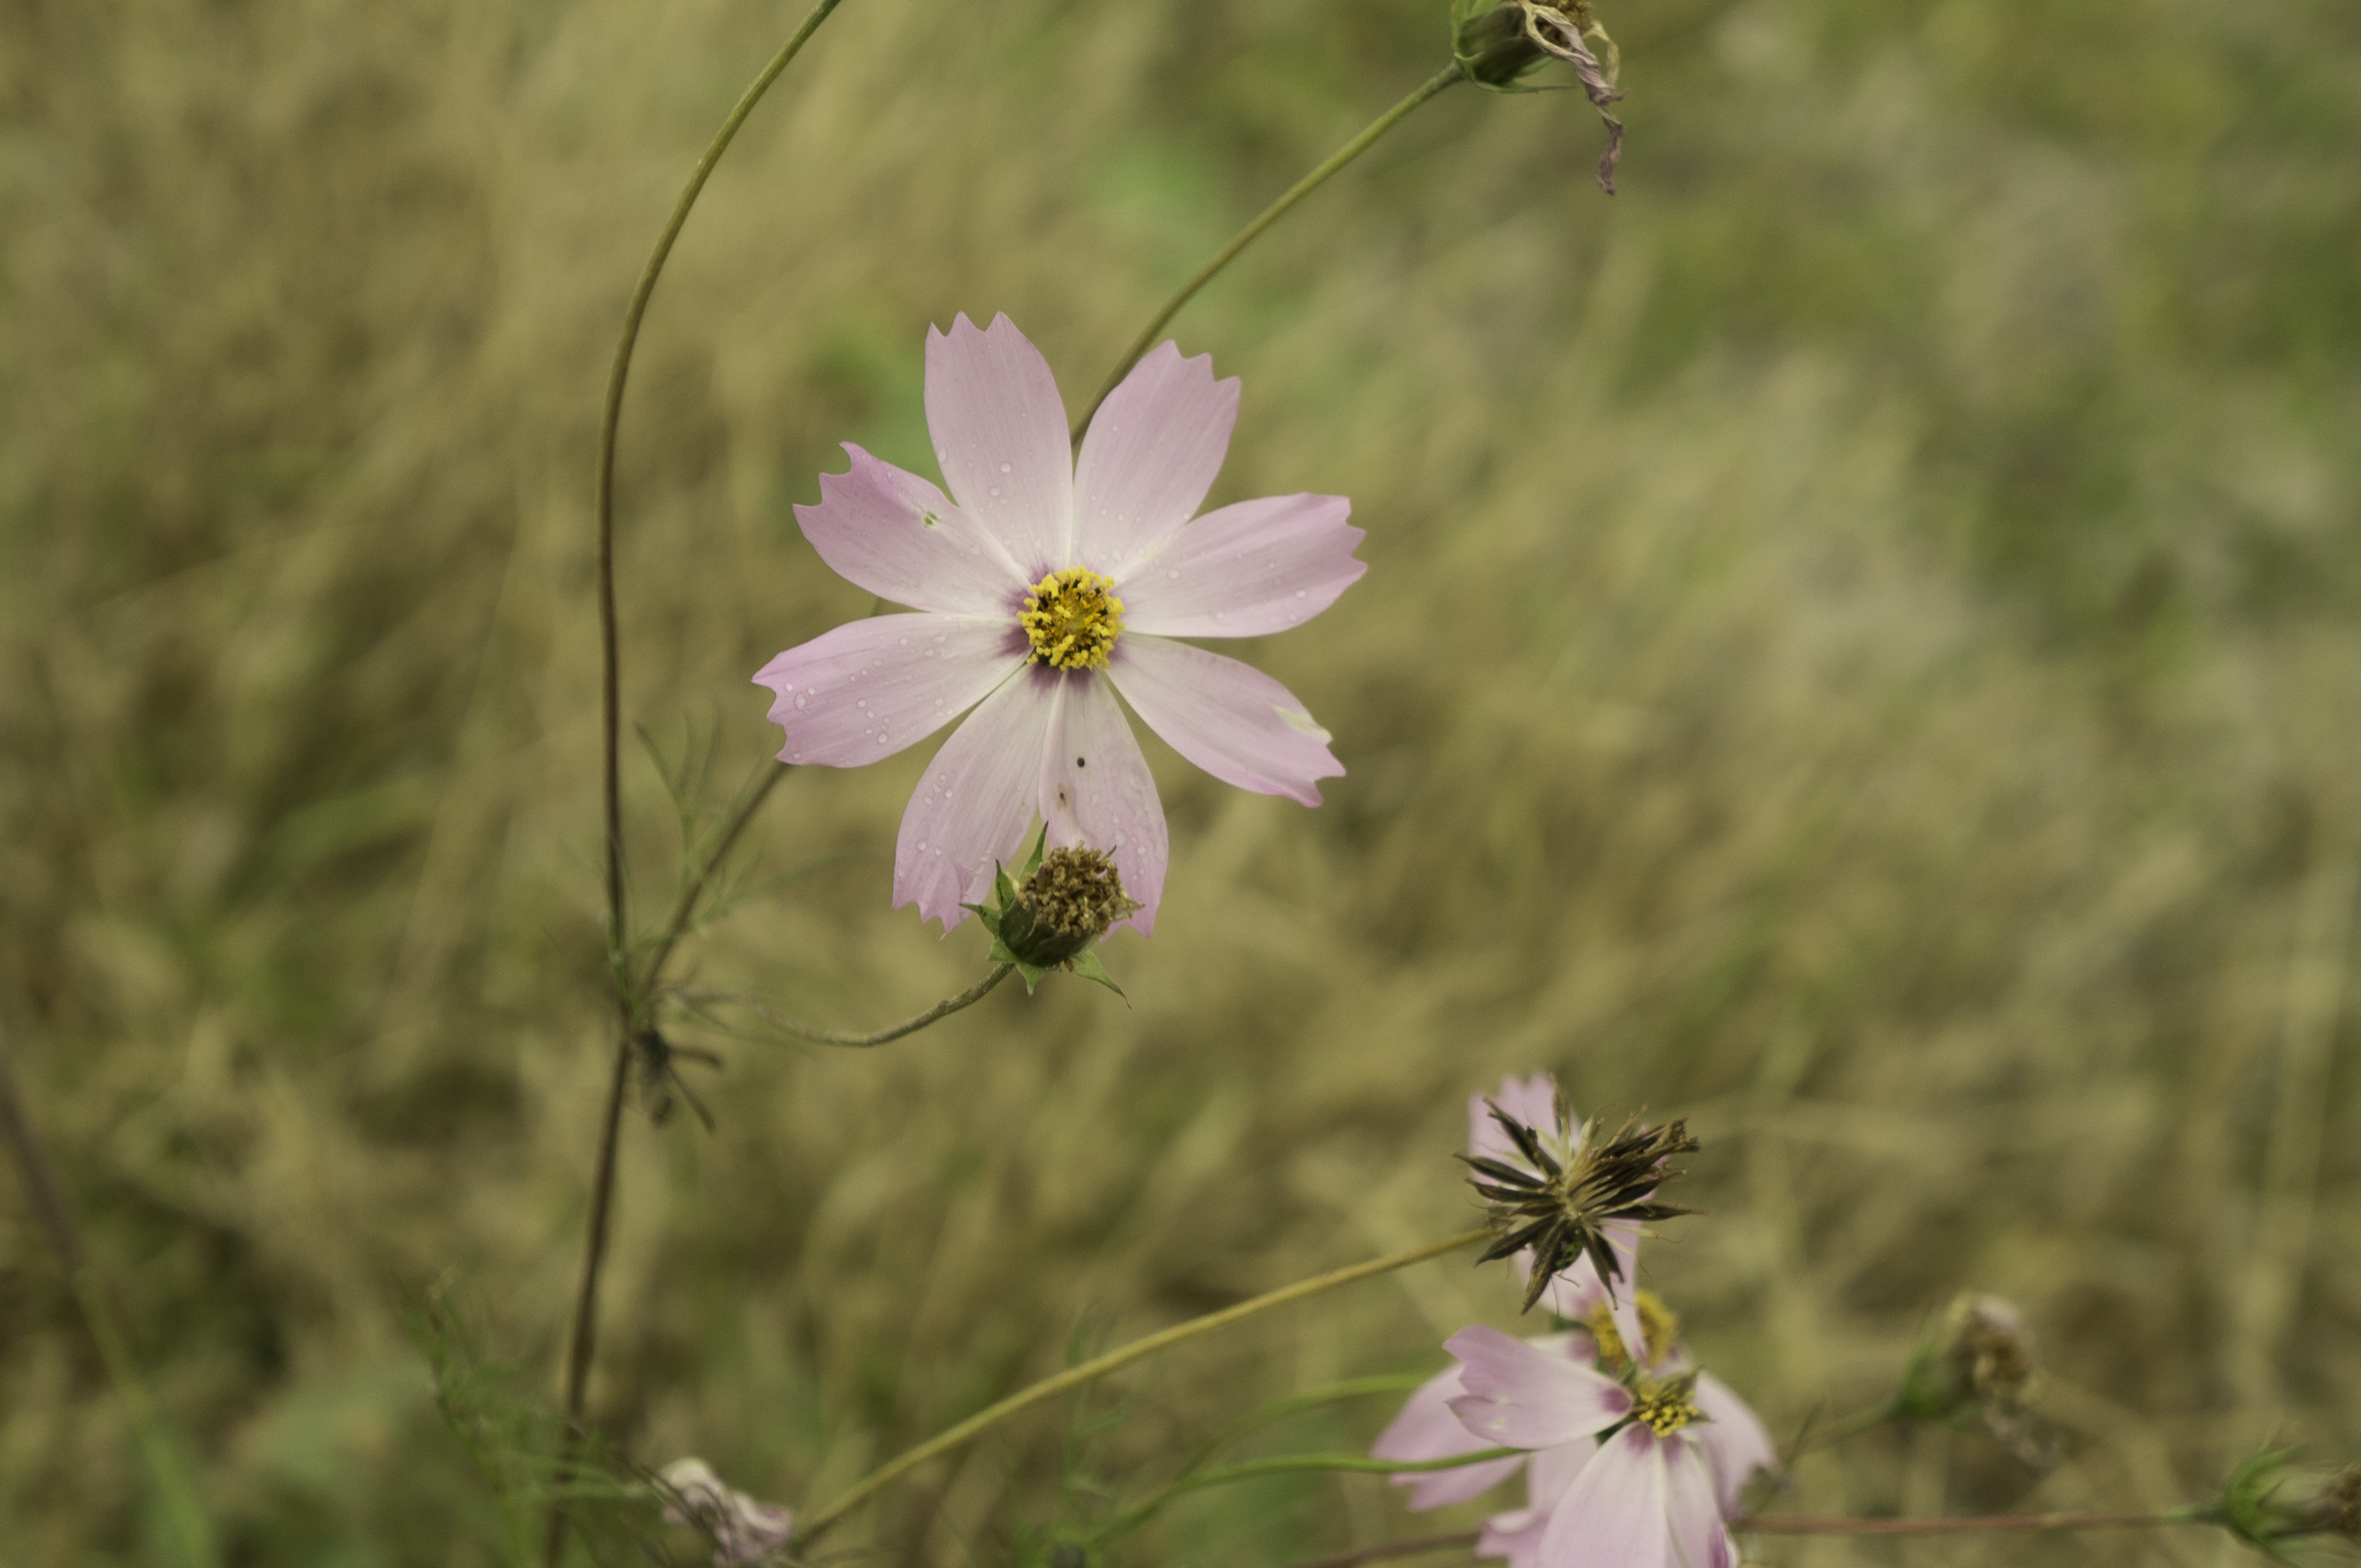
nature, blossom, plant, meadow, prairie, flower, petal, wild, botany, garden, flora, wildflower, petals, lilac, macro photography, flowering plant, daisy family, land plant, garden cosmos